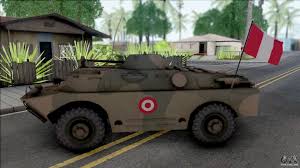
Label: BRDM